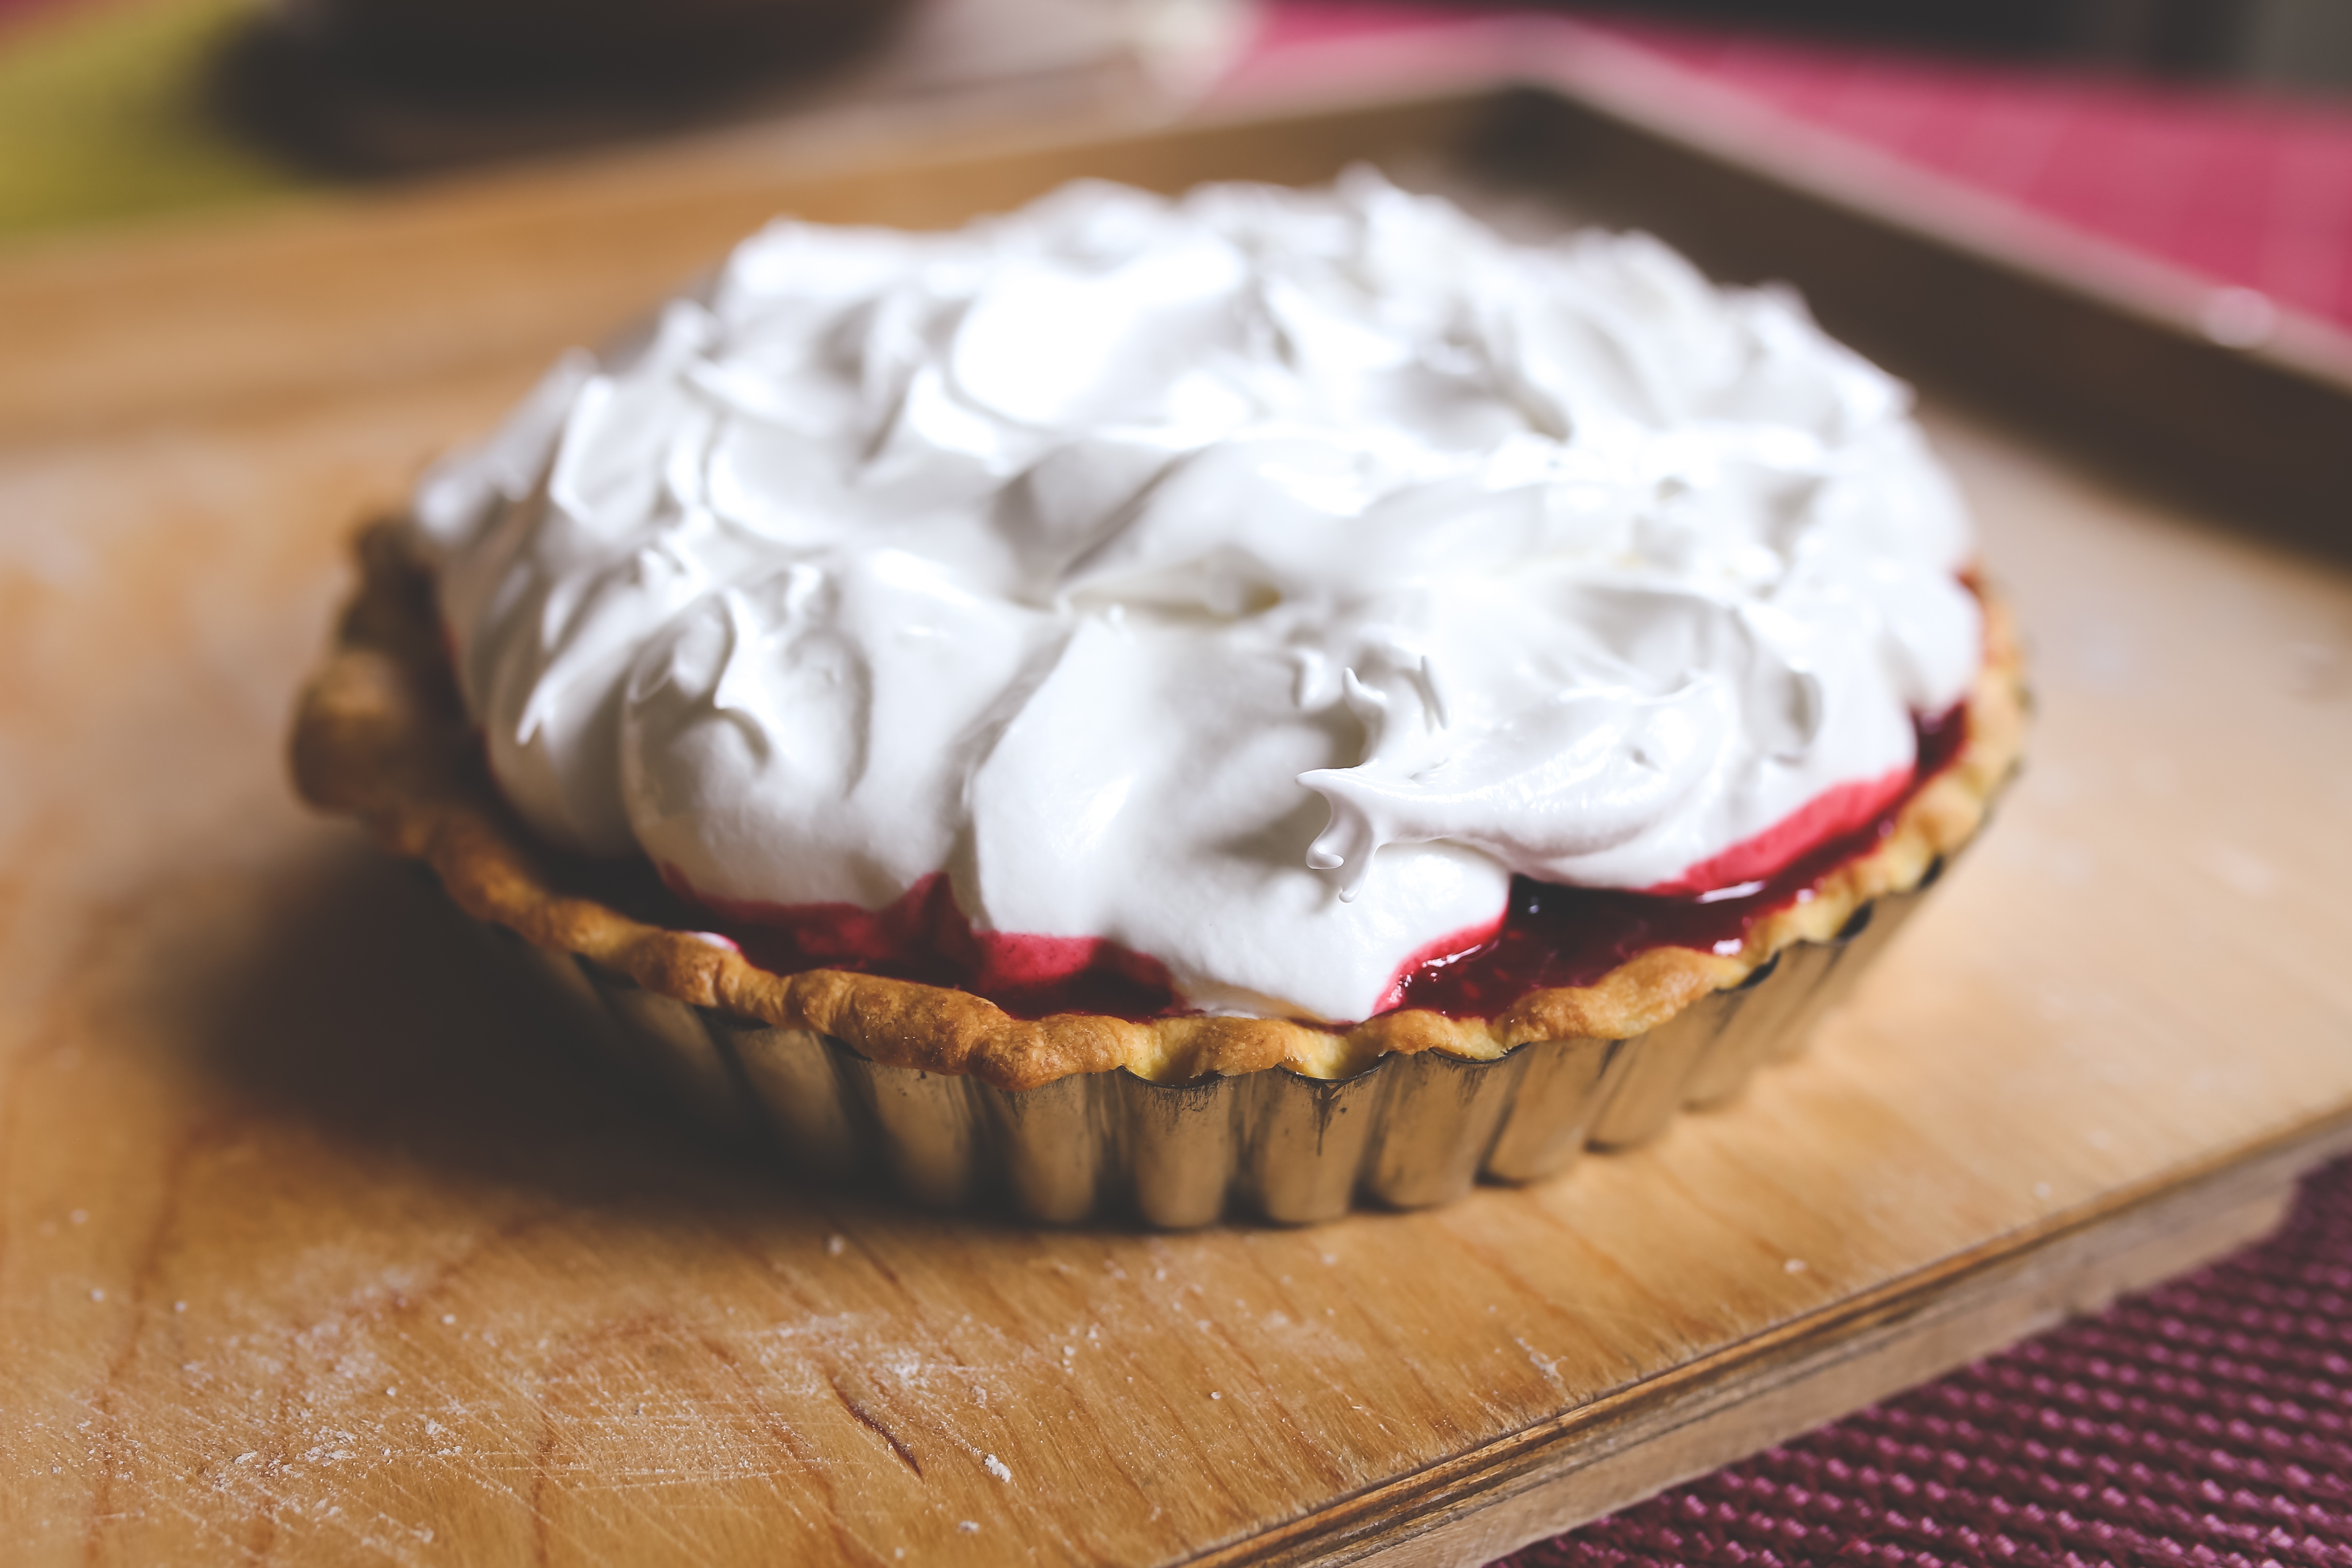
white, sweet, dish, food, produce, closeup, cupcake, baking, dessert, cream, delicious, cake, homemade, pie, strawberry, close up, coconut, whipped cream, icing, fruits, tart, meringue, baked goods, cream cheese, flavor, buttercream, pavlova